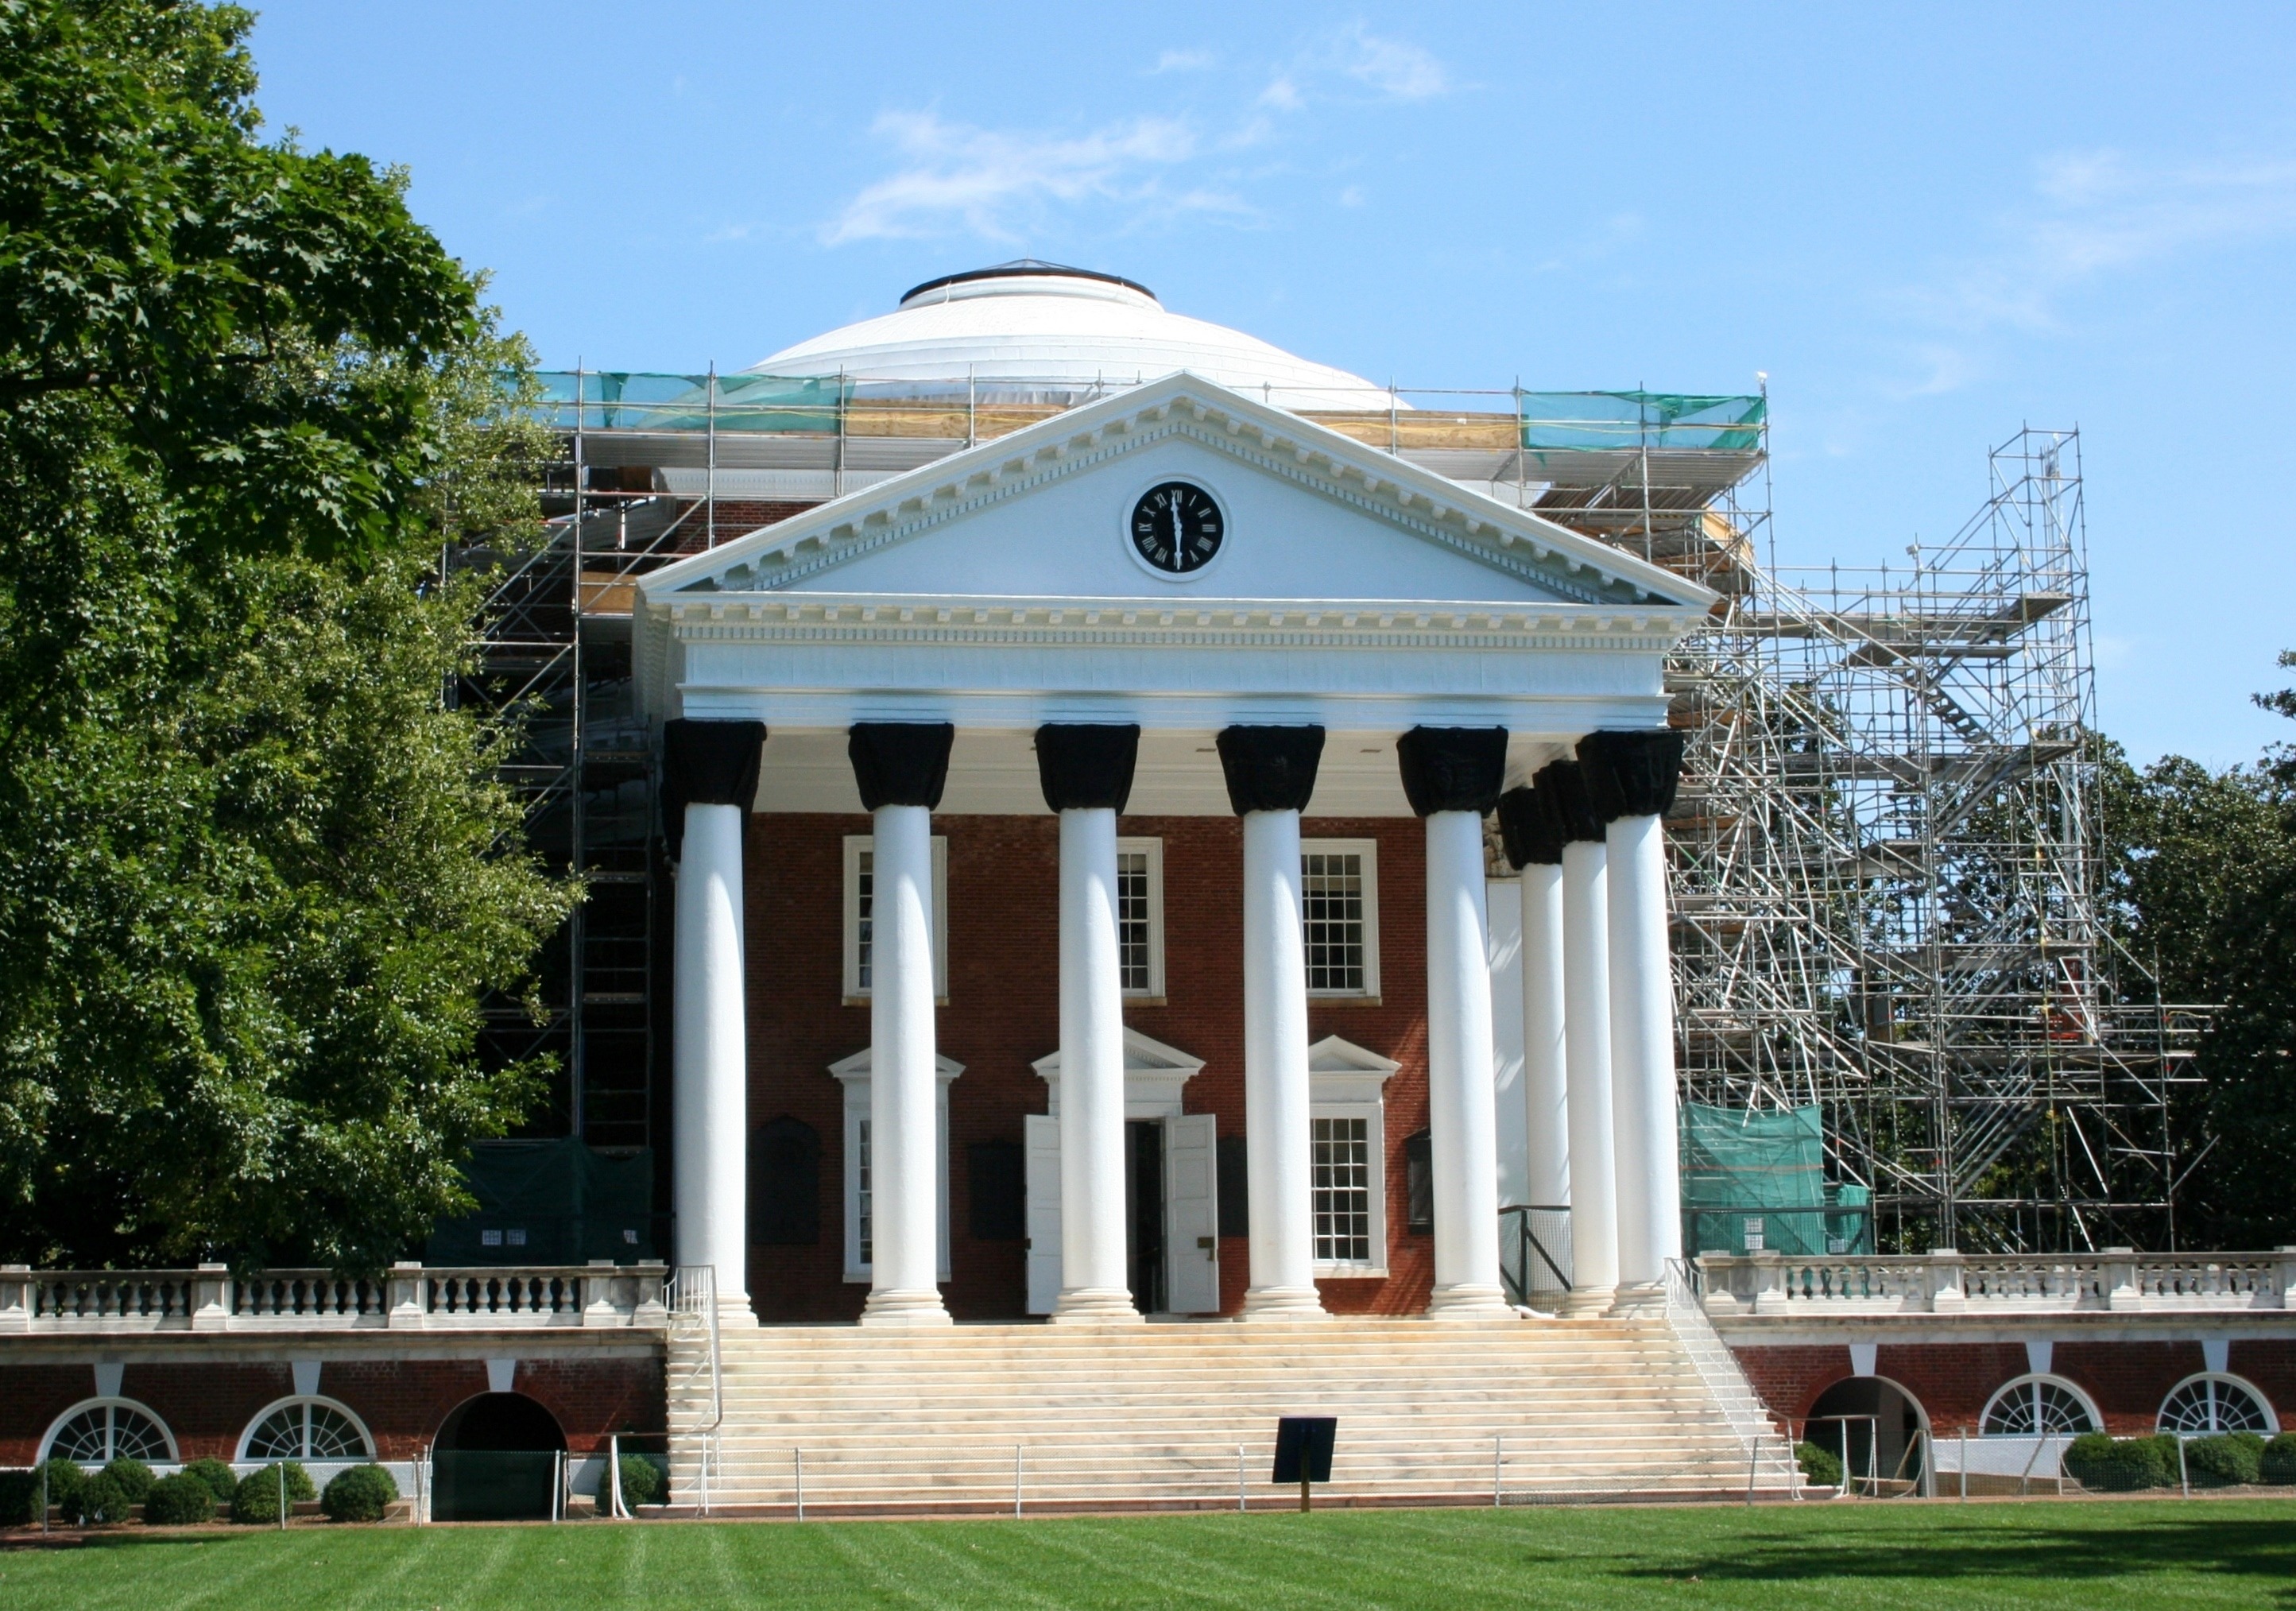
mansion, building, palace, landmark, facade, place of worship, library, university, pavilion, rotunda, heritage, dome, estate, courthouse, architectural, restoration, stately home, classical architecture